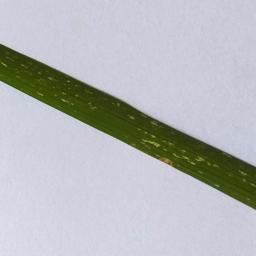
Label: Rice___Leaf_Blast